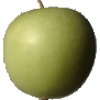
Label: apple_granny_smith